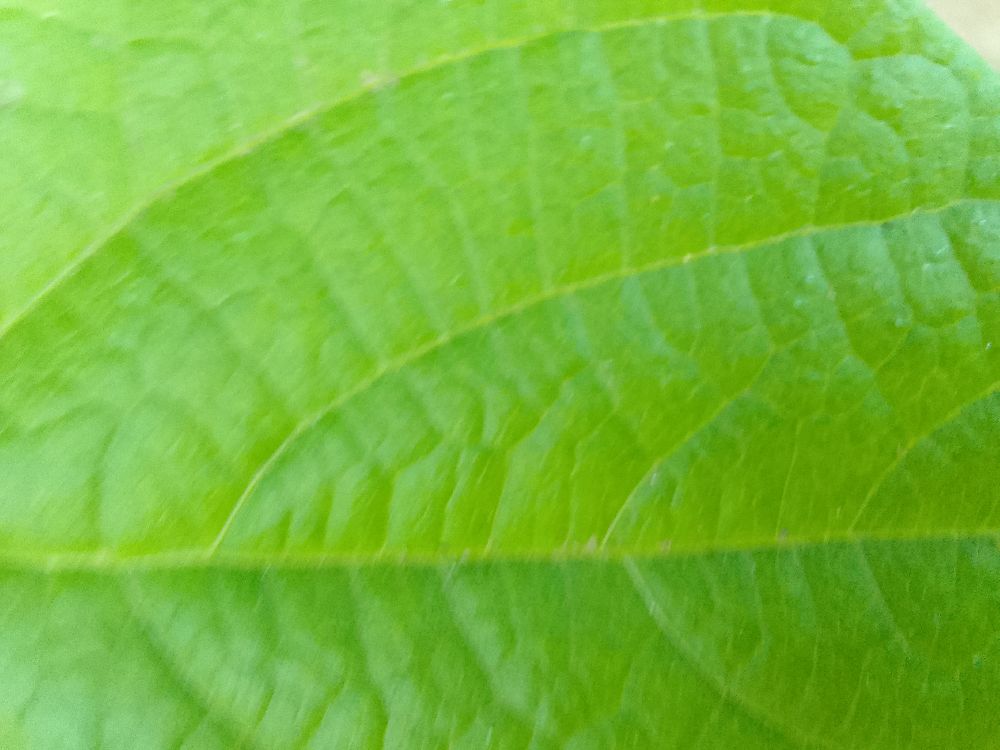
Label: healthy